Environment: real
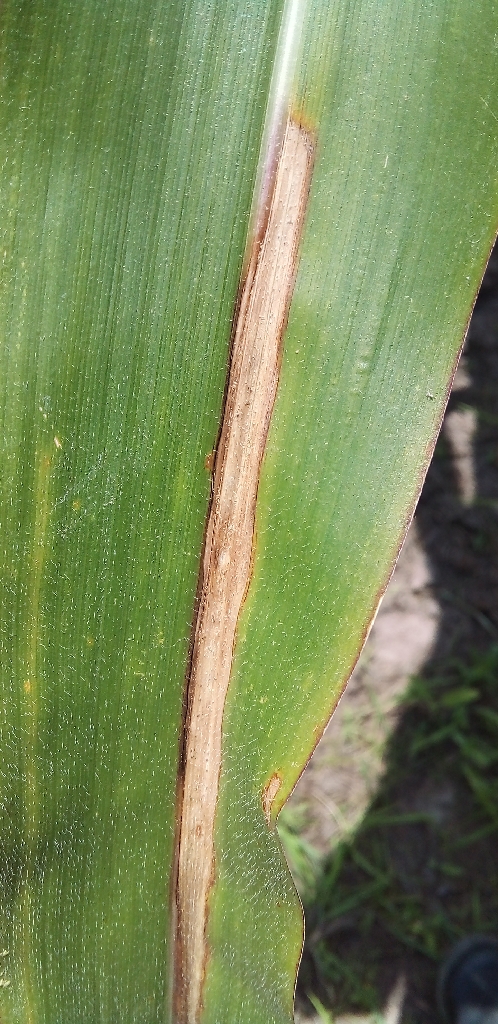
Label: northern_corn_leaf_blight